Battle of Legnica

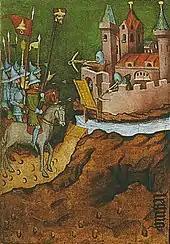
A scene from an altar of St. Hedwig of Silesia: Mongol warriors display the head of Henry II the Pious of Poland on a long lance in an attempt to weaken the morale of the defenders. Painting of 1430.

Wenceslaus I of Bohemia, who had been a day's march away, fell back to gather reinforcements from Thuringia and Saxony upon learning of the defeat. He was overtaken by the Mongol vanguard at Kłodzko. However, his force was far larger and more powerful than the host at Legnica, and the Mongol detachment was routed by the Bohemian cavalry. As Baidar and Kadan's orders had been to serve as a diversion, they stayed to keep the Bohemian forces tied up, avoiding confrontation with the larger army while splitting up into bands and sacking minor towns and villages. Eventually, they turned away from Bohemia and Poland and headed southward to join Batu and Subutai, who had defeated the Hungarians at the Battle of Mohi.